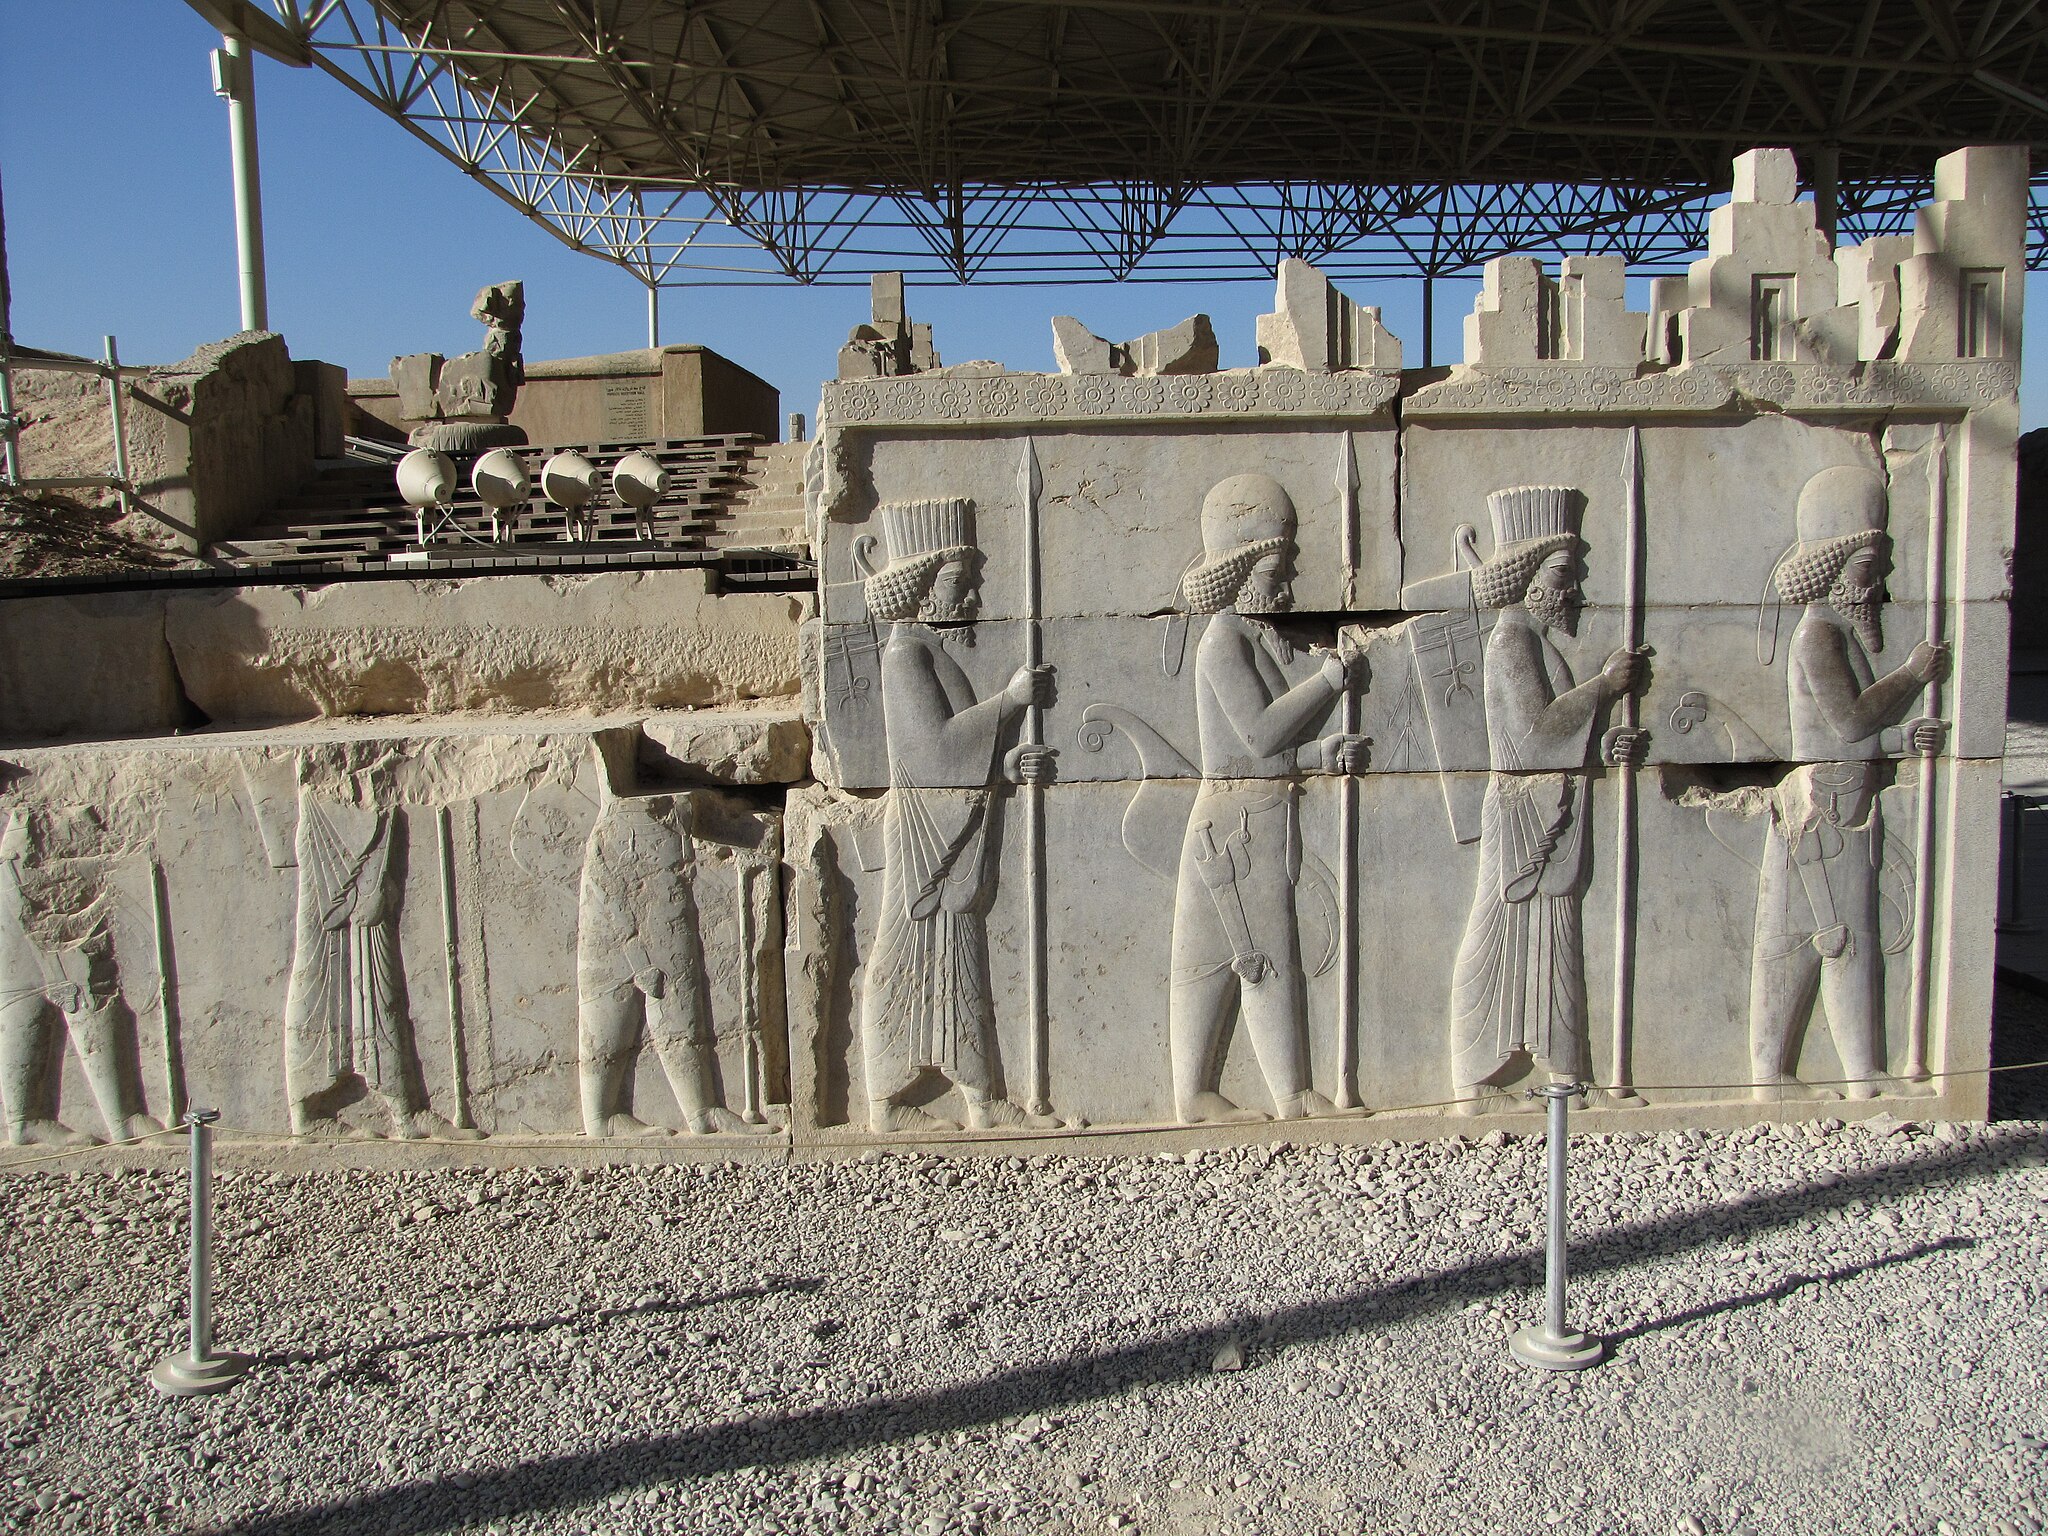
Title: نقش برجسته (تخت جمشید)
Date: 2010-12-02 09:56:06
Categories: Images from Wiki Loves Monuments 2019, Self-published work, Cultural heritage monuments in Iran with known IDs, Uploaded via Campaign:wlm-ir, Images from Wiki Loves Monuments in Marvdasht, 2019 in Persepolis, Images from Wiki Loves Monuments 2019 in Iran, Iran photographs taken on 2010-12-02, Northern staircase of Tripylon